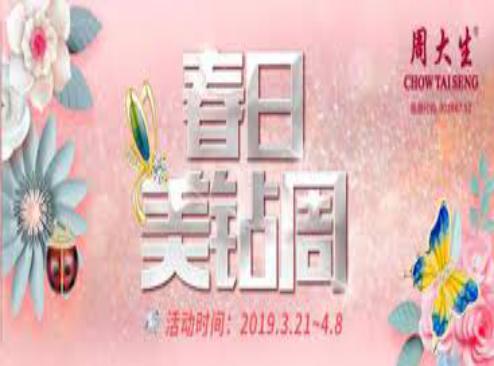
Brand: CHOW TAI SENG-1
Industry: Others